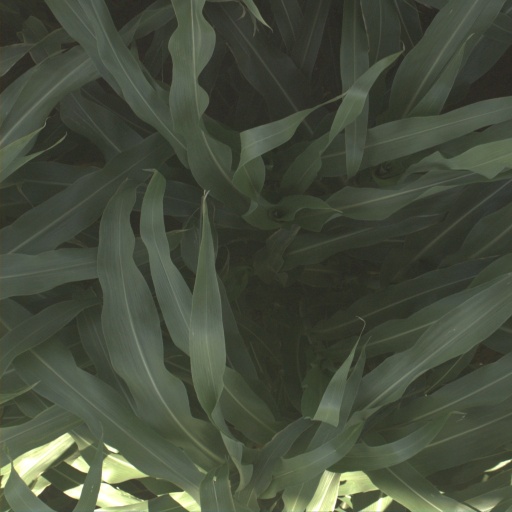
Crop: sorghum